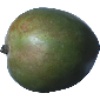
Label: Mango 1